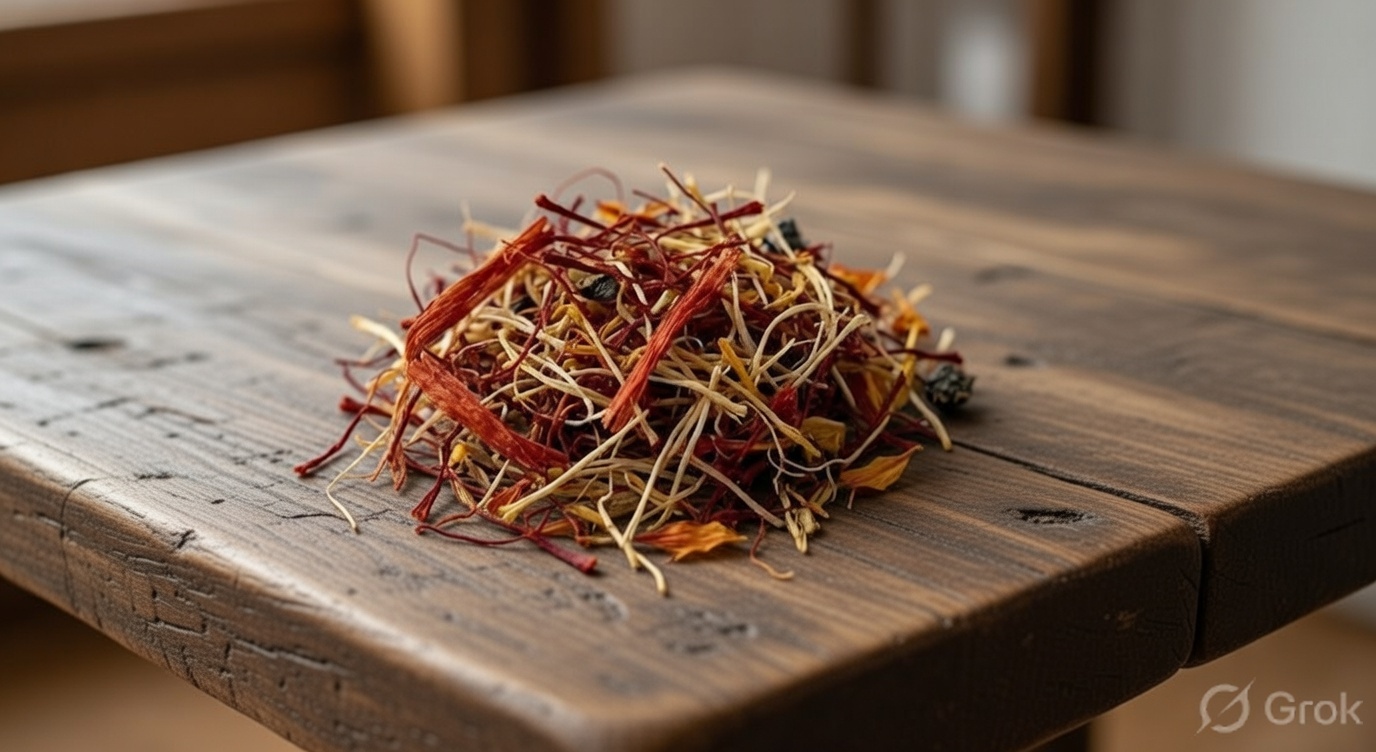
Saffron quality class: adulterated